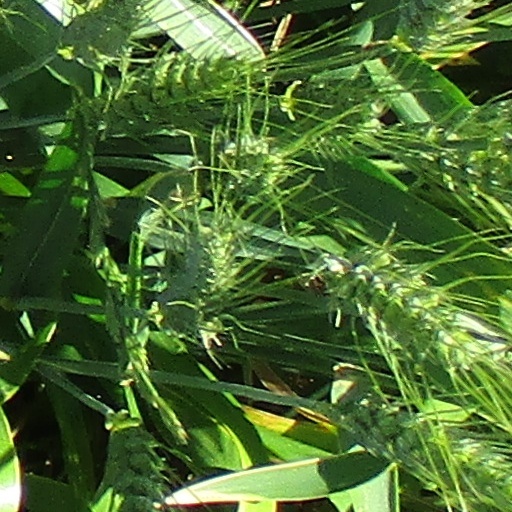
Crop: wheat